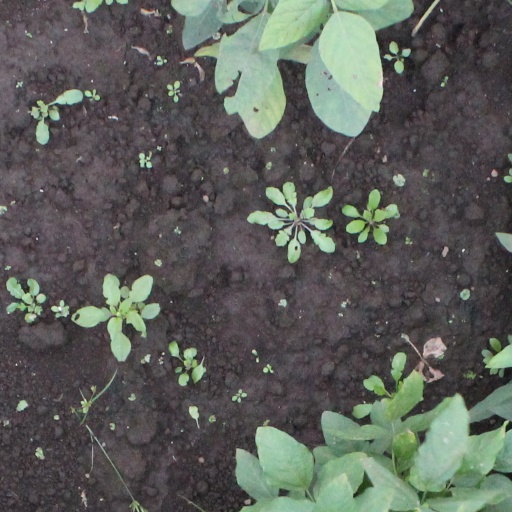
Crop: soybean